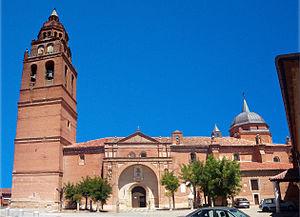
Alaejos est une commune de la province de Valladolid dans la communauté autonome de Castille-et-León en Espagne. C'est l'antipode de la capitale de la Nouvelle-Zélande, Wellington.